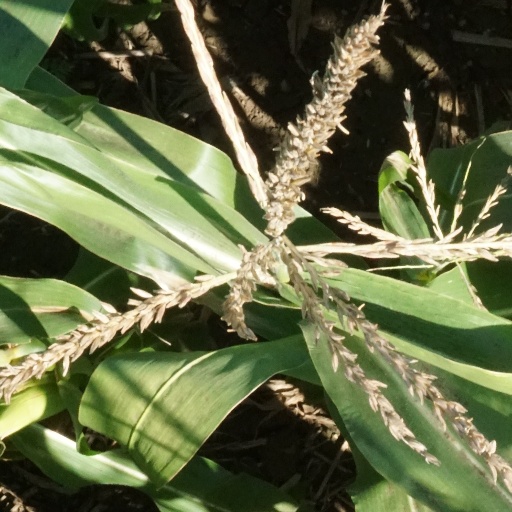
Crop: maize; corn